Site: brandenburg
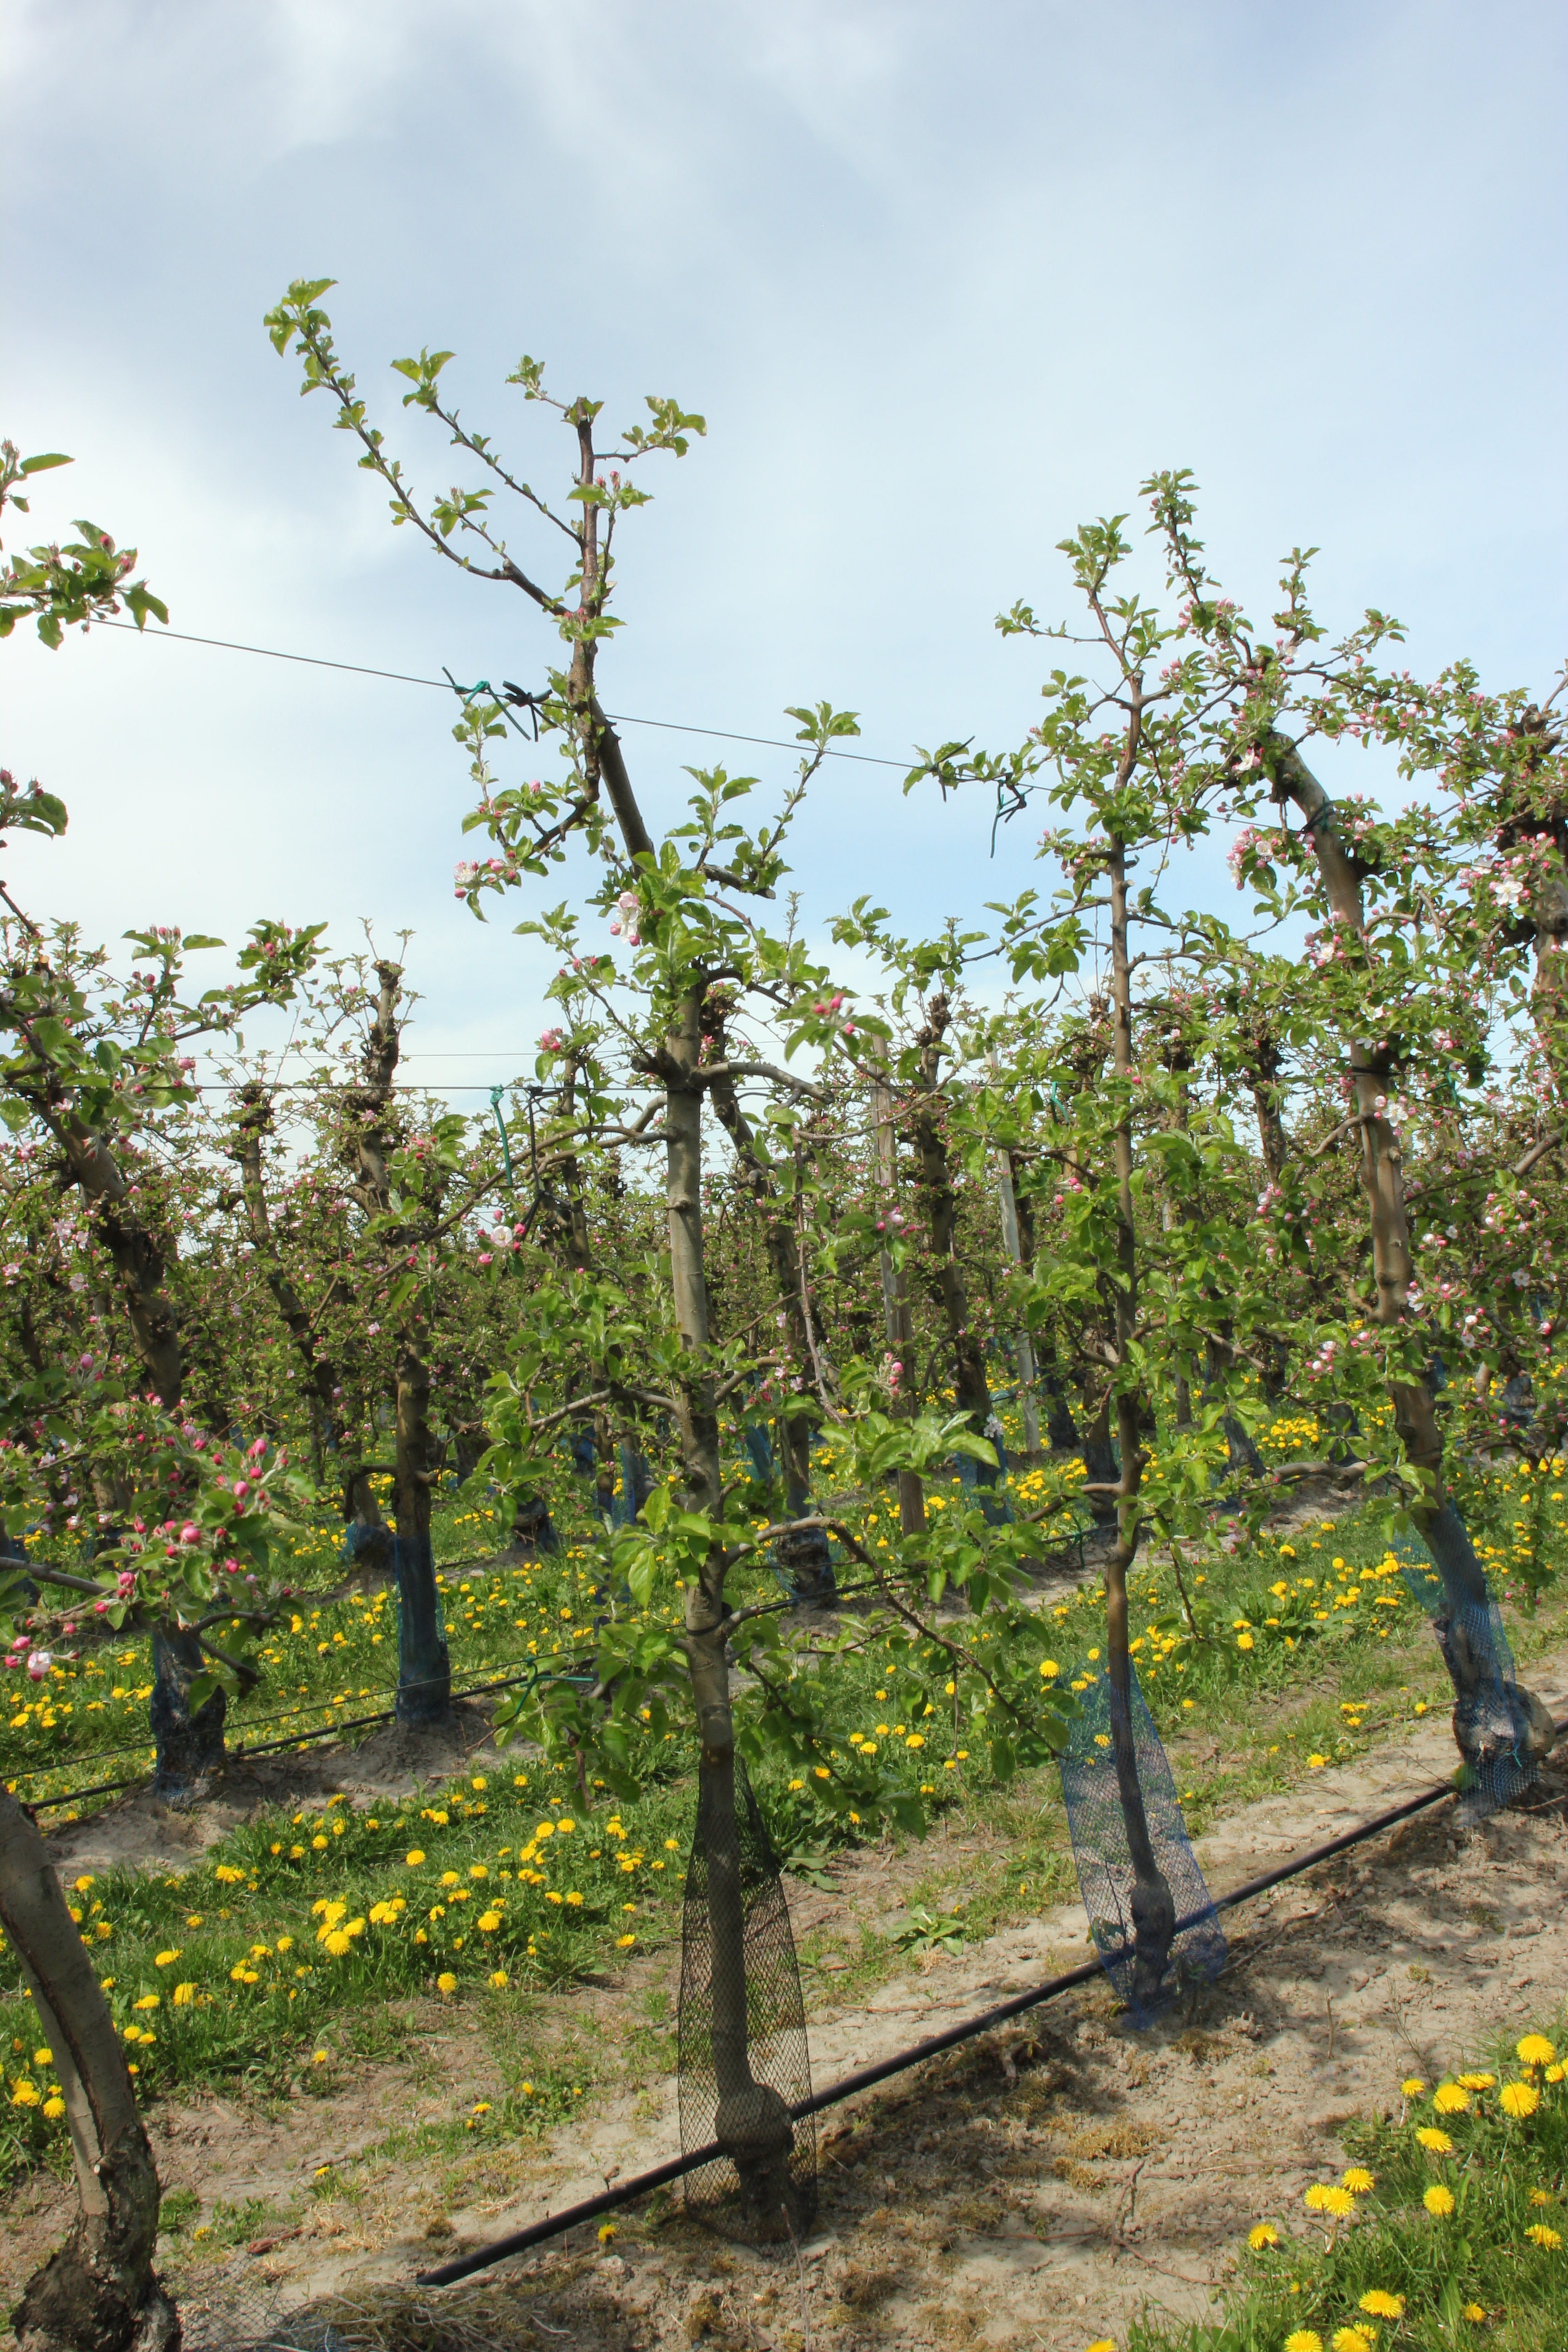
Growth stage (BBCH 57): Inflorescence emergence